Aeronaut (company)

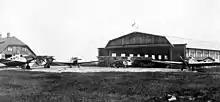
Hangar of Aeronaut in Lasnamäe Airfield (1925)

Aeronaut was an Estonian airline which existed between 1921 and 1928. It was the first Estonian airline.